Xavier Woodson-Luster

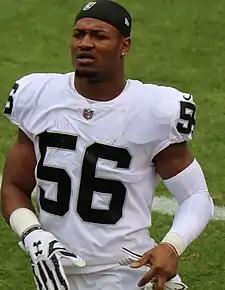
Woodson-Luster in the 2017 NFL season.

Xavier Woodson-Luster (born August 6, 1995) is an American football linebacker who last played for the Fundidores de Monterrey of the Liga de Fútbol Americano Profesional (LFA). He played college football at Arkansas State. Woodson-Luster has also been a member of the Oakland Raiders, Buffalo Bills, Cleveland Browns and Houston Texans.